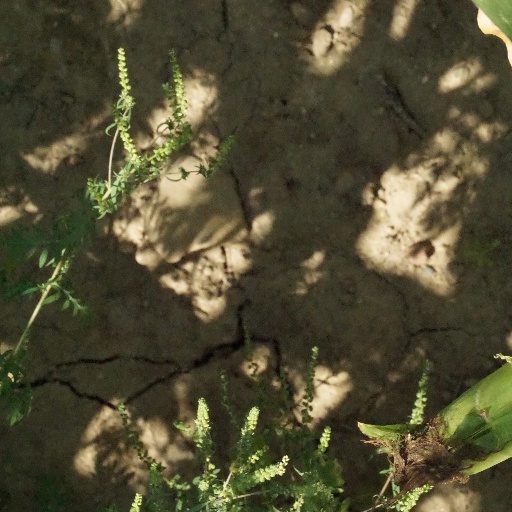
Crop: maize; corn